Imai Yone

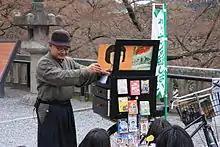

Imai Yone's impacts on the creation of kamishibai have led to numerous scholars referring to her as the "Johannes Gutenberg of Japanese educational kamishibai." The majority of kashimibai performers purchased pre-made slides from professional publishers, but Imai Yone employed artists to illustrate scripts that she wrote, and she often joined other performers in sharing stories of her own creation. In 1933, she organized a group of performers called the Kamishibiai Missionaries, or "kamishibai dendō dan". While contemporary articles from publications like Tokyo's "Asahi Shimbun" spoke negatively about street-corner kamishibai, indicating it was a poor man's art, Imai Yone argued that exact point was one of its strengths. She agreed that it was not an art form for the elites of society, instead it was art for the lower classes (particularly children) and urban poor, who were typically uncomfortable with or suspicious of traditional educational settings. Yone argued that kamishibai was the perfect art for persuading viewers, as "the hearts of the performer and the viewers are unified" during the performance.